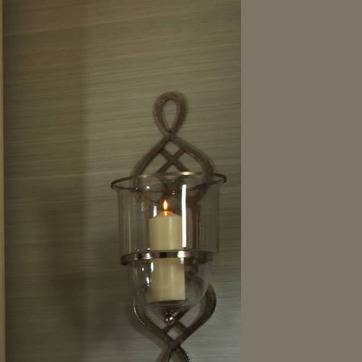
Material: glass